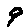
Label: 9